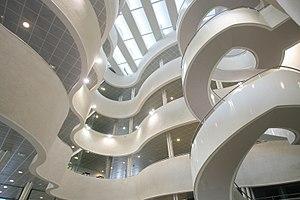
La bibliothèque universitaire
Le Havre est une commune française du Nord-Ouest de la France située dans le département de la Seine-Maritime en région Normandie, située sur la rive droite de l'estuaire de la Seine. Son port est le deuxième de France après celui de Marseille pour le trafic total et le premier port français pour les conteneurs.